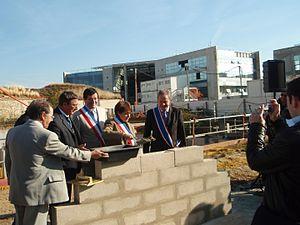
Première pierre de l'école municipale de musique de Guyancourt en présence de Madame Tasca ancienne ministre et sénatrice des yvelines, Monsieur Deligné maire de Guyancourt et Monsieur Cadalbert Président de la CA.
La batterie de Bouviers, située sur la commune de Guyancourt dans les Yvelines, est une ancienne batterie militaire construite en 1879 et occupée par l'armée jusqu’en 1932. À partir de 1933, elle est louée à la société Hispano-Suiza qui l'utilise comme usine et construit à sa périphérie des bâtiments industriels.